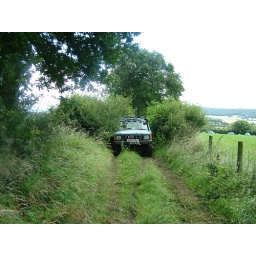
The stolen cars in the ajoining field still went un-noticed.